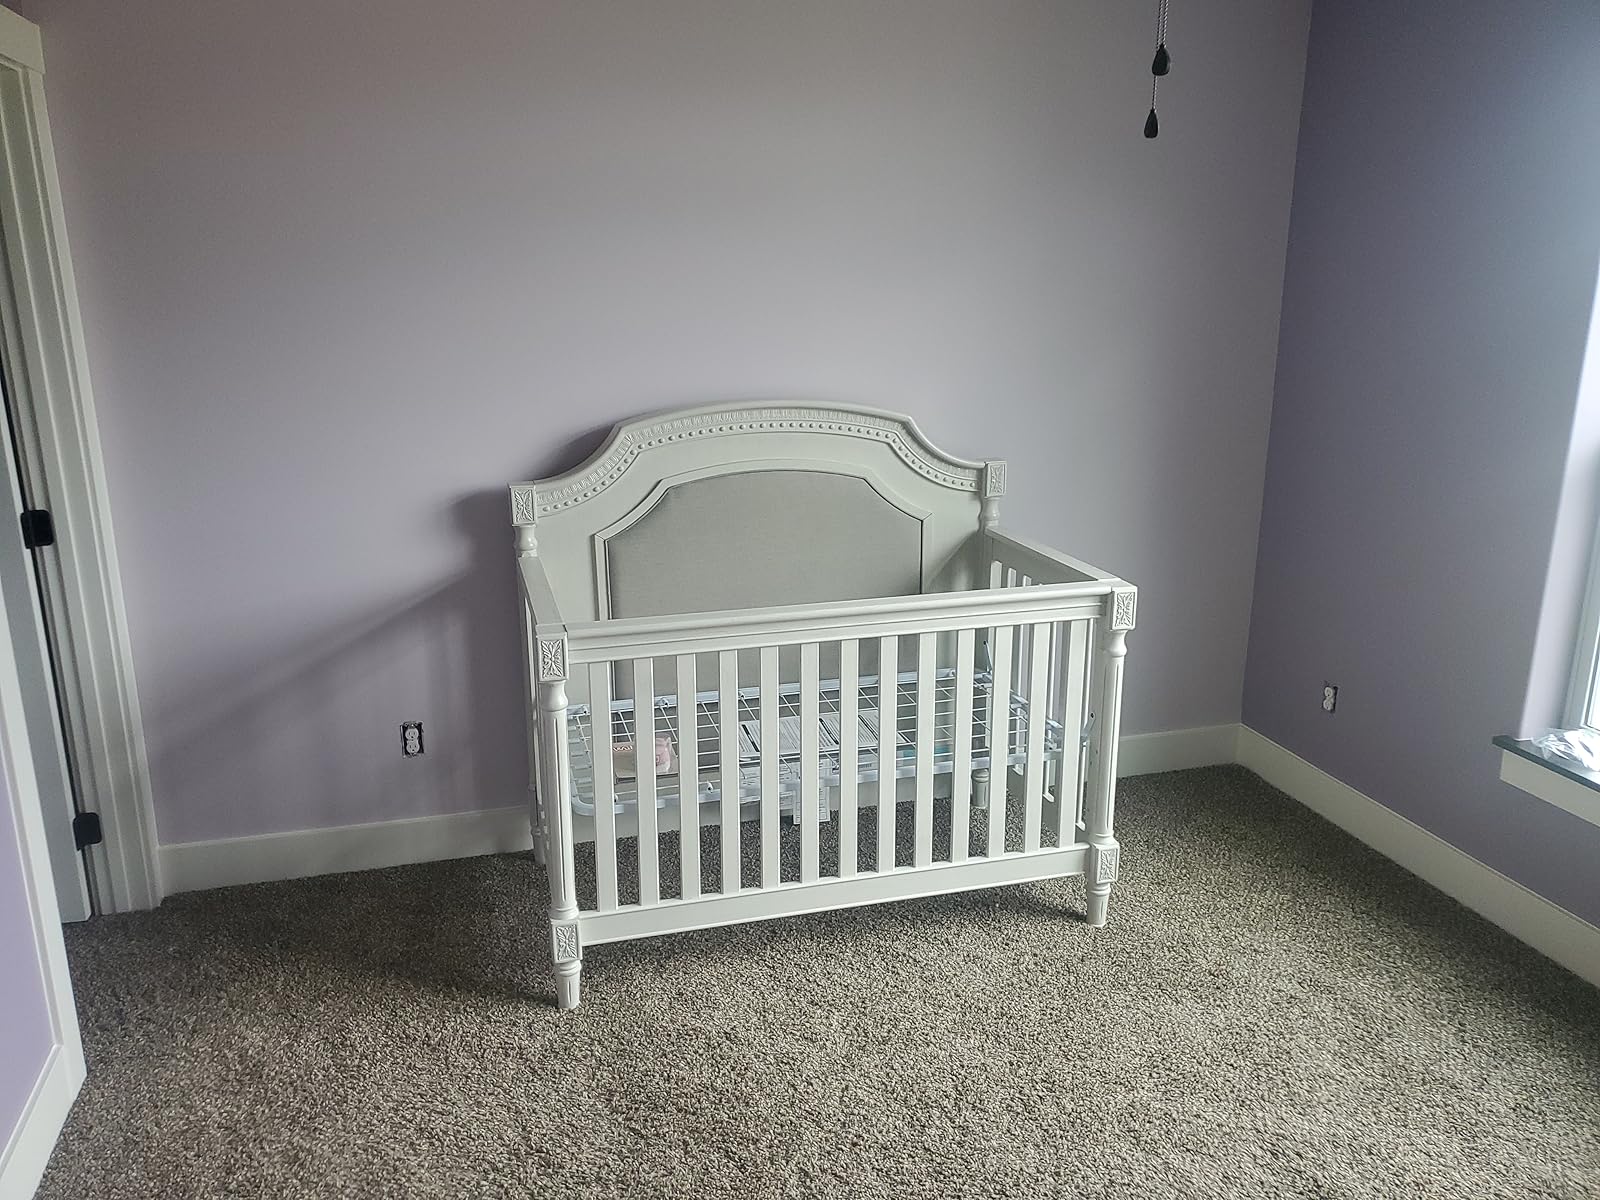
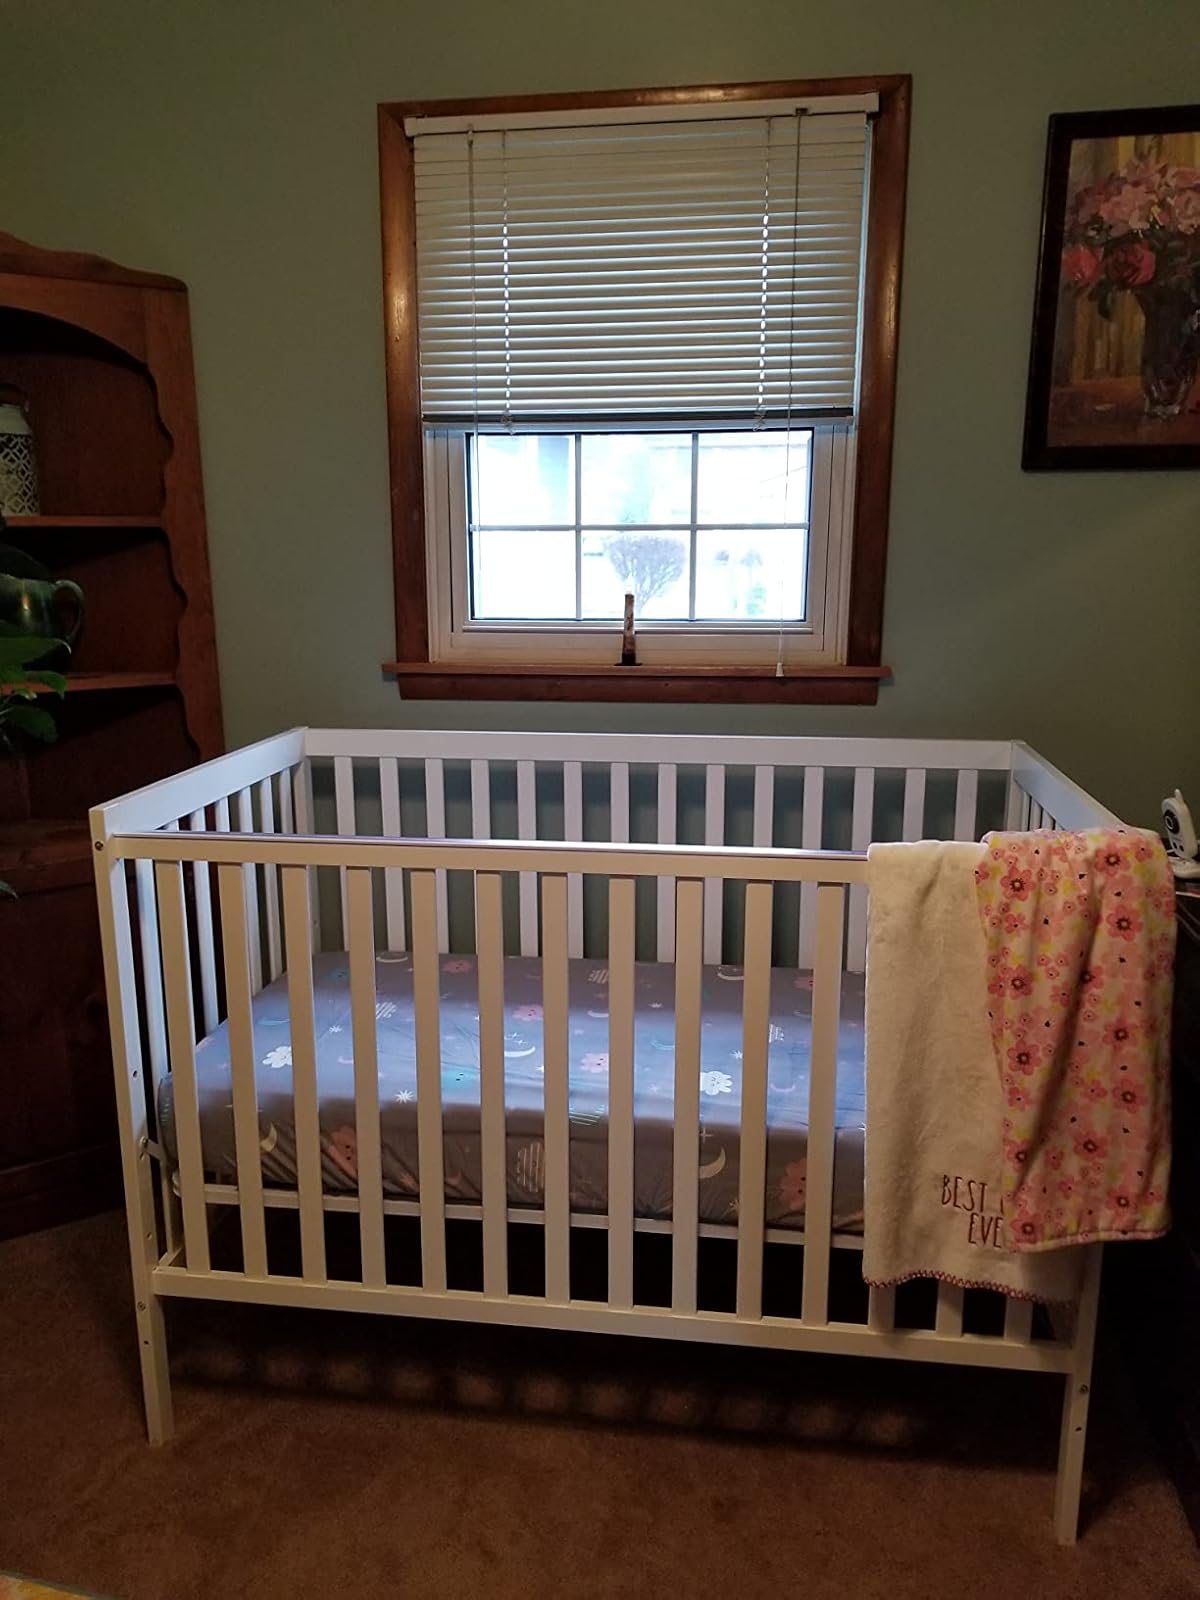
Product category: products_crib
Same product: no